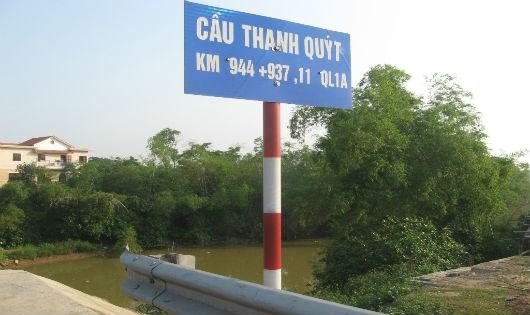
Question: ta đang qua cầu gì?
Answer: cầu thanh quýt